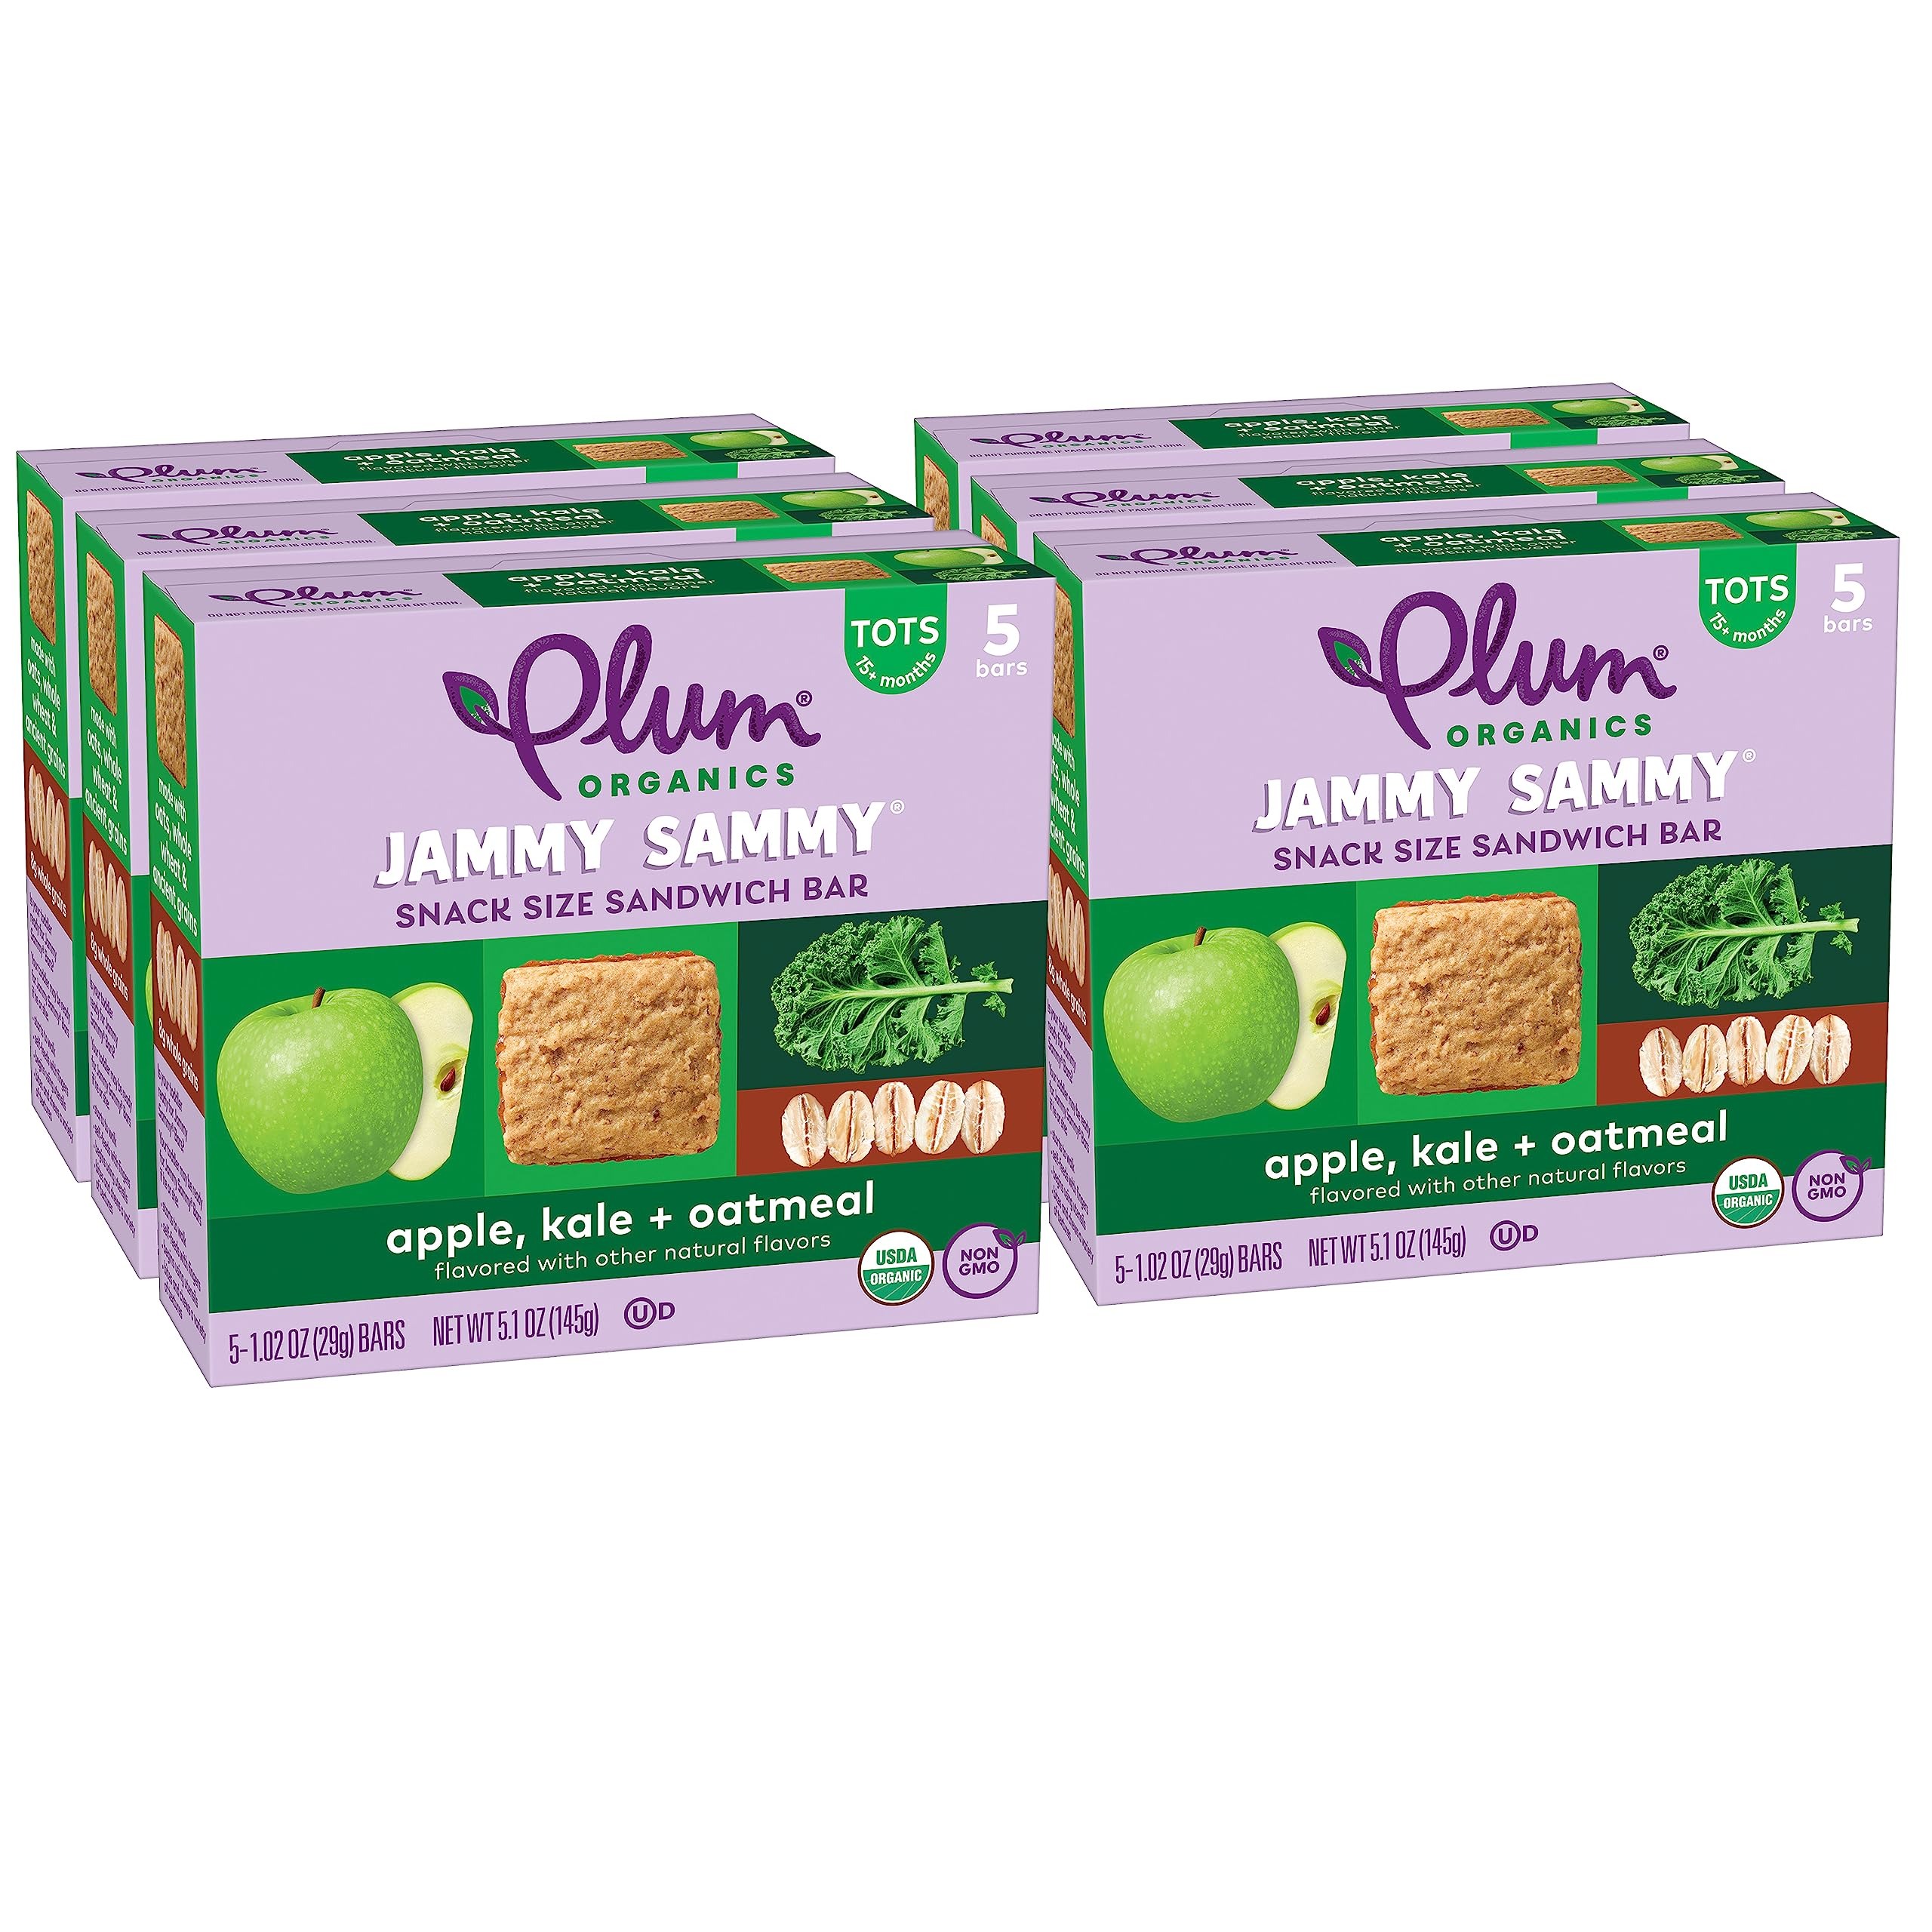
Item Name: Plum Organics Jammy Sammy Snack Bars - Apple, Kale, and Oatmeal - 1.02 oz Bars (Pack of 30) - Organic Toddler Food Snack Bars
Bullet Point 1: PLUM TODDLER FOOD: Organic fruit snack bar for 15 months and older; Perfect on the go snacks for kids
Bullet Point 2: MADE WITH NATURAL FLAVORS: Contains organic oats, organic whole wheat, organic ancient grains, and an organic apple and organic kale filling
Bullet Point 3: ORGANIC TODDLER SNACKS: USDA Organic Certified and Non-GMO snack with 8 grams of whole grains per bar
Bullet Point 4: CONVENIENT TODDLER POUCHES: Plum Organics Jammy Sammy Snack Bars are also available in other flavors
Bullet Point 5: INCLUDES: 6 packs of 5 individually wrapped snack bars - 30 total
Value: 30.6
Unit: Ounce

Price: 4.59